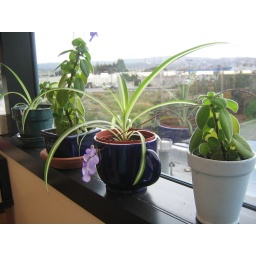
crazy purple flowers and a swan plant in a cup